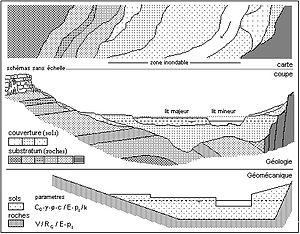
Modèles
Dans le groupe des géosciences, la géotechnique est la technoscience consacrée à l’étude pratique de la subsurface terrestre sur laquelle notre action directe est possible pour son aménagement et/ou son exploitation, lors d’opérations de BTP, de gestion des eaux souterraines et de prévention des risques naturels.